Terry Waite

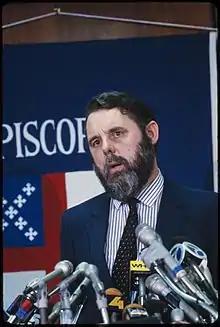
Terry Waite in 1985

From 1985, Waite became involved in hostage negotiation in Lebanon and assisted in negotiations which secured the release of Lawrence Jenco and David Jacobsen. American officials secretly facilitated the sale of arms to the Khomeini government of Iran with a view to obtaining Iranian help in the release of hostages held in Lebanon. Waite's use of an American helicopter to travel secretly between Cyprus and Lebanon and his appearance with Lt Colonel Oliver North, meant that he was compromised when the Irangate scandal broke in 1986. Against advice, Waite felt a need to demonstrate his continuing trust and integrity, and his commitment to the remaining hostages.